Athol Townley

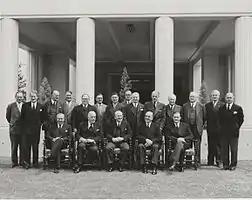
Townley is fourth from left in standing row of the Menzies Government, 1951

Townley was opposed to Ben Chifley's bank nationalisation and won the Australian House of Representatives seat of Denison in the 1949 election for the Liberal Party of Australia. Robert Menzies valued his opinion and appointed him to a series of portfolios, starting with Social Services in May 1951, although Paul Hasluck considered Townley a "teacher's pet" and claimed that he had only "slight" administrative abilities. Menzies appointed Townley Minister for Air and Minister for Civil Aviation in July 1954, Minister for Immigration in October 1956, and Minister for Supply in February 1958.